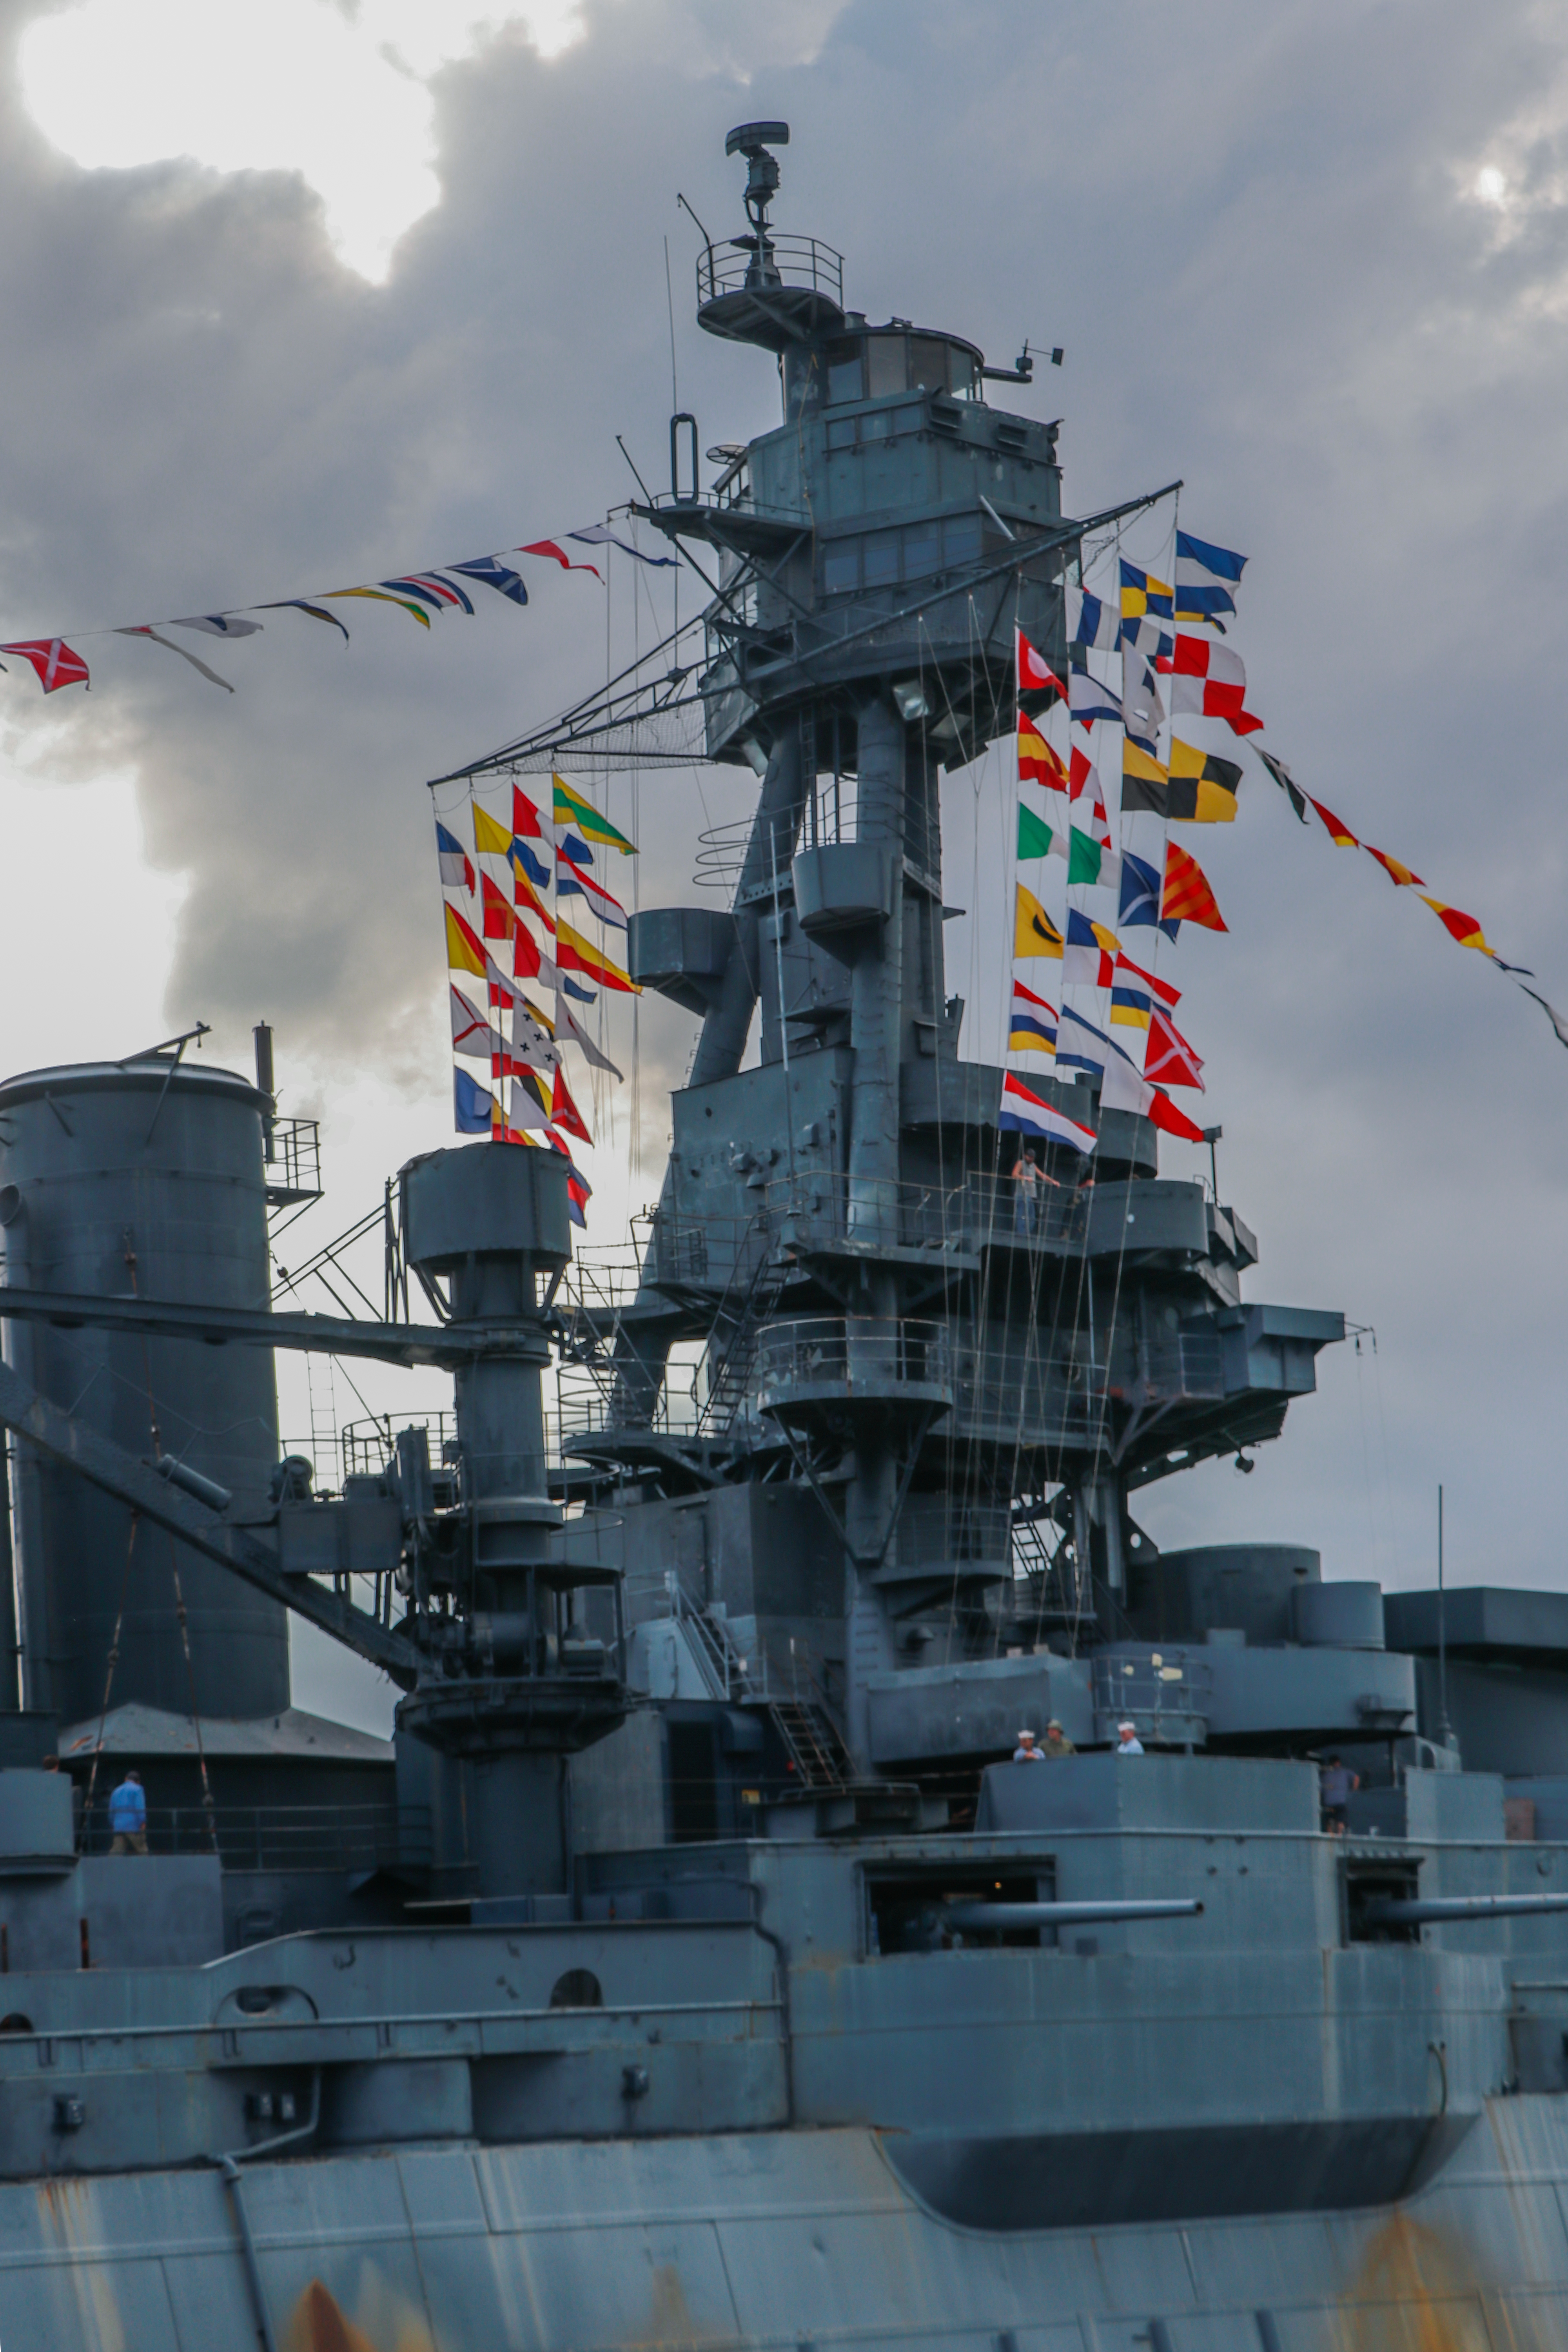
houstonshipchannel, houstontx, houston, boat, barge, tugboat, chemicalplant, commerce, water, sky, clouds, industry, cloud, naval architecture, naval ship, ship, warship, watercraft, cruiser, destroyer, guided missile destroyer, dreadnought, navy, training ship, engineering, radar, battleship, Light aircraft carrier, meko, aircraft carrier, heavy cruiser, amphibious transport dock, dock landing ship, battlecruiser